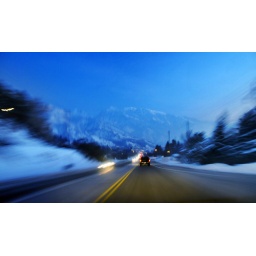
highway near little cottonwood canyon dusk